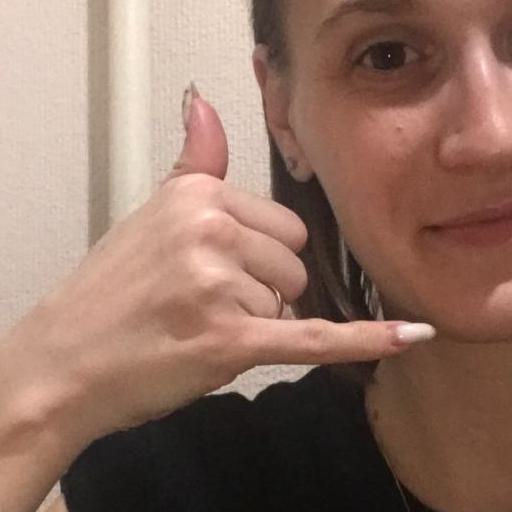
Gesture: call